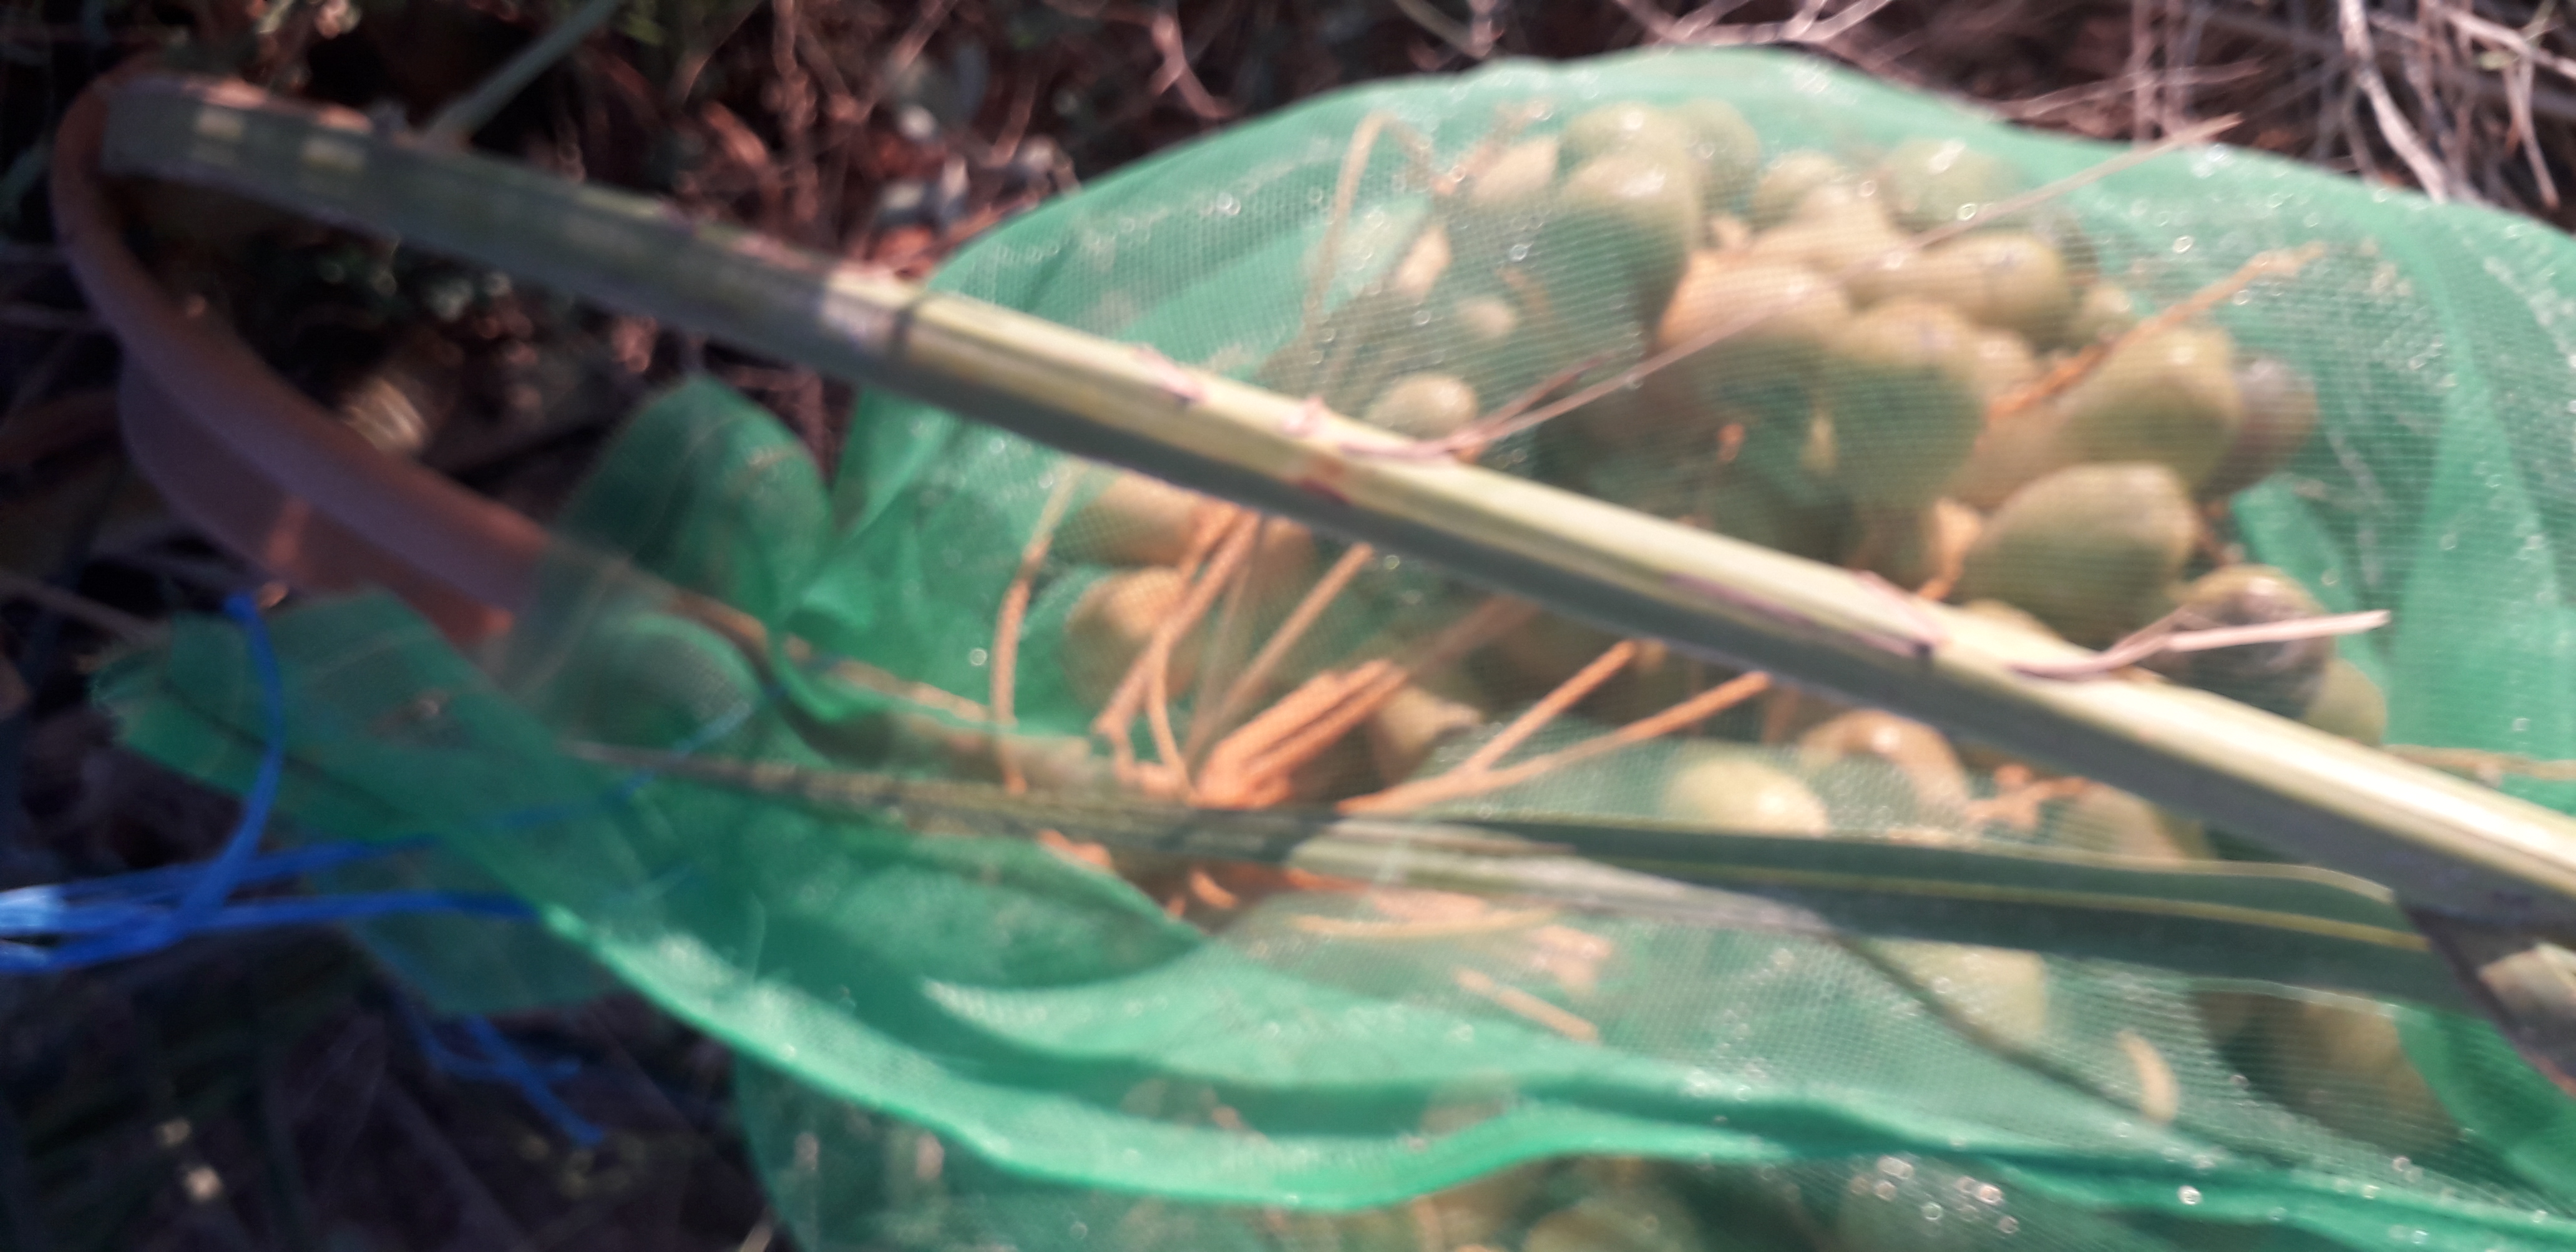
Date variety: Boufagous